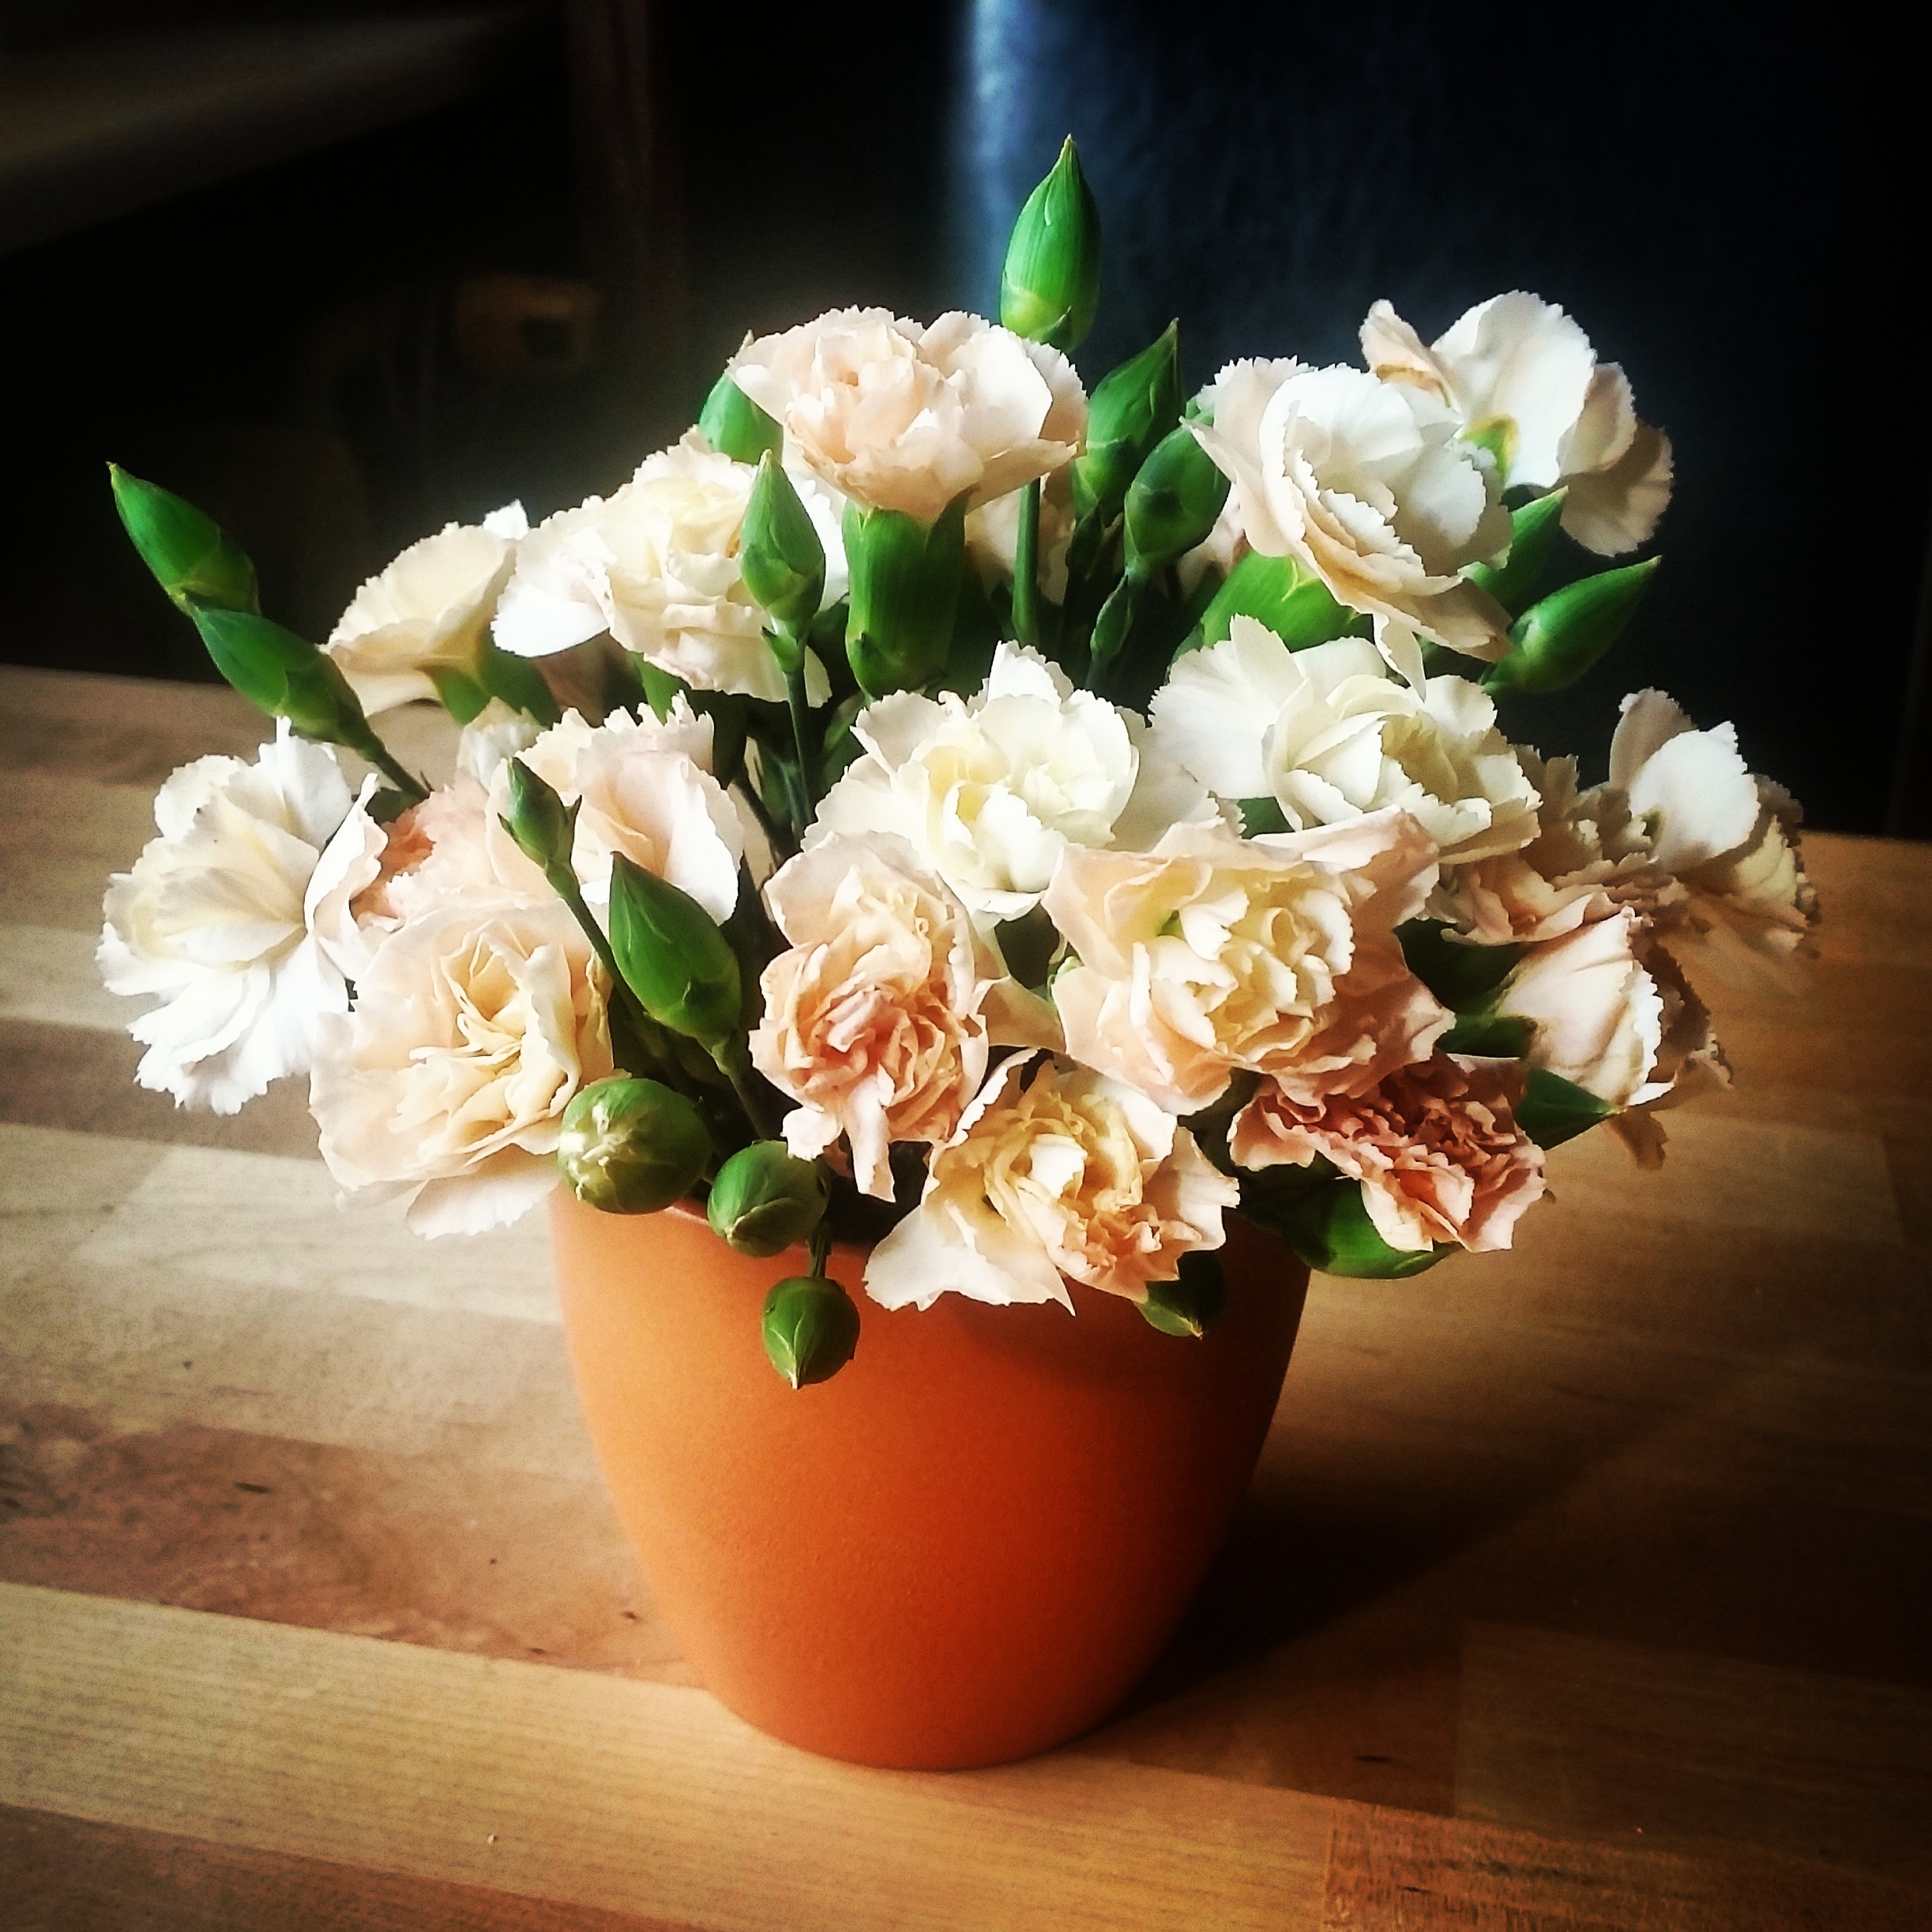
plant, flower, petal, bouquet, decoration, flora, flowers, roses, composition, bouquet of flowers, floristry, bunch of flowers, peony, dining table, flowering plant, the delicacy, flower bouquet, floral design, decorative flower, centrepiece, land plant, flower arranging